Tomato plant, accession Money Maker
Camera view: tilt-top (135 deg); turntable rotation: 60 degrees
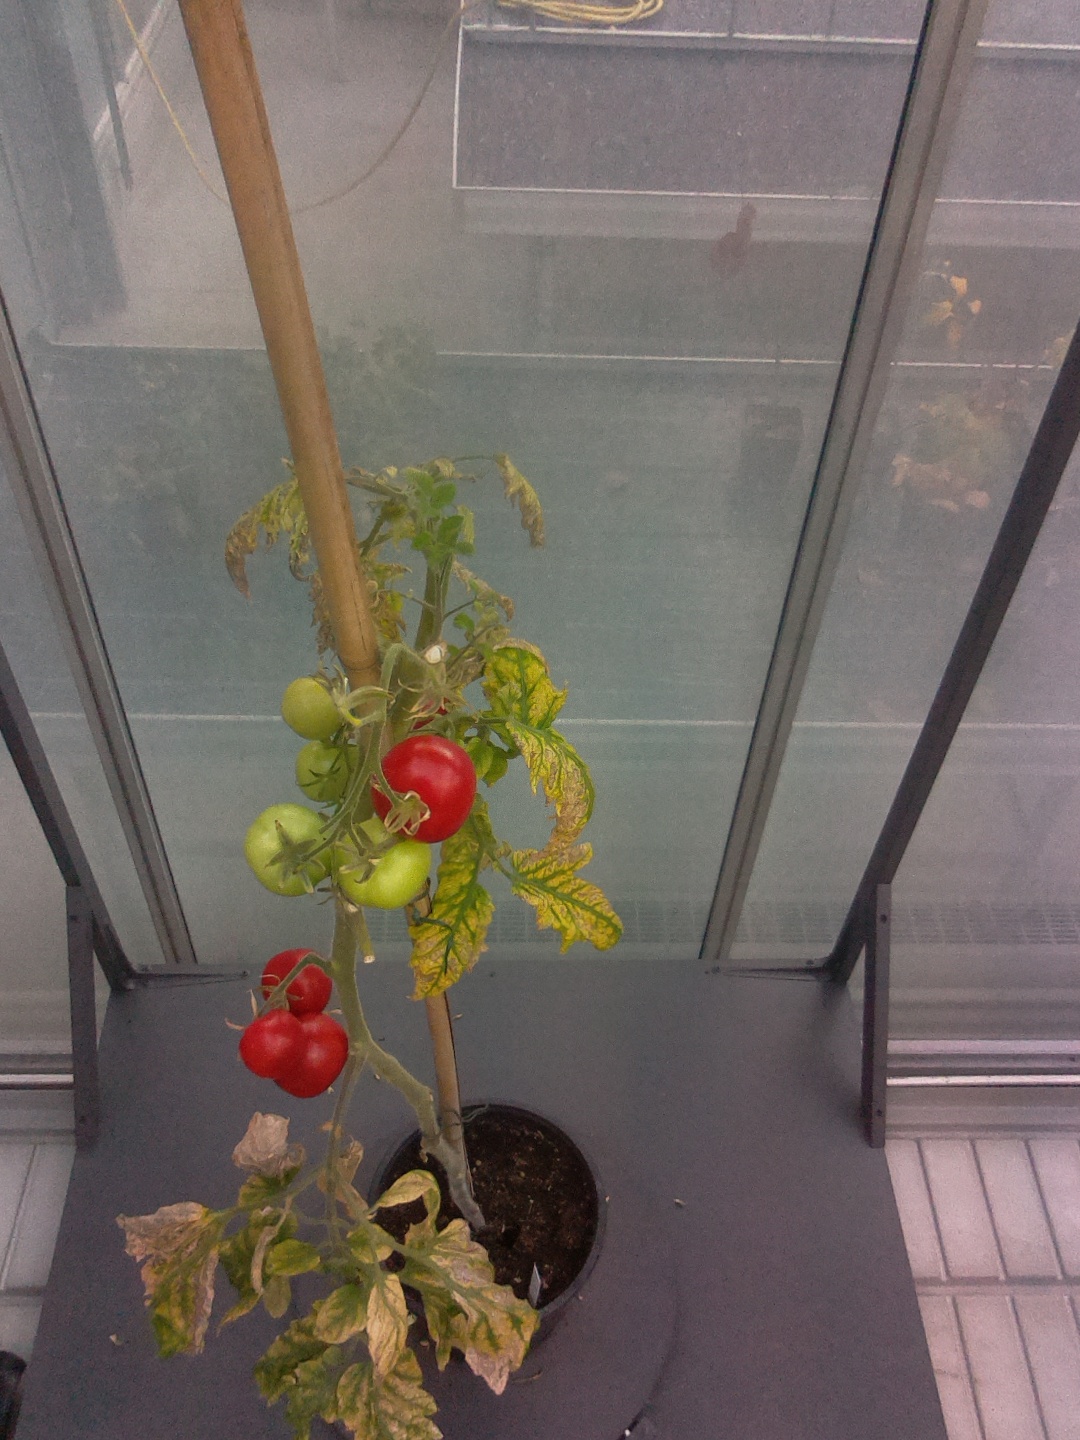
BBCH growth stage 86: 60%-70% of fruits show typical fully ripe color